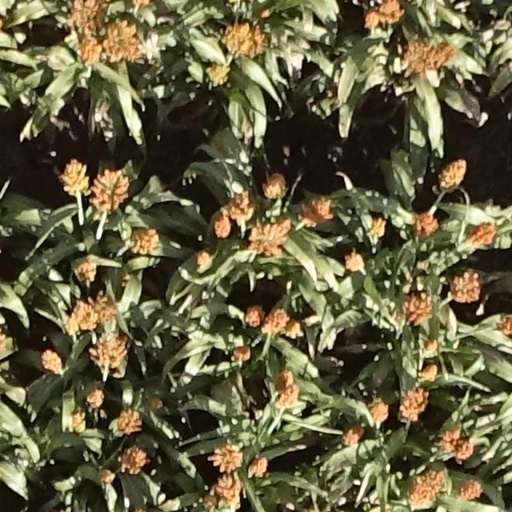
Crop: sorghum